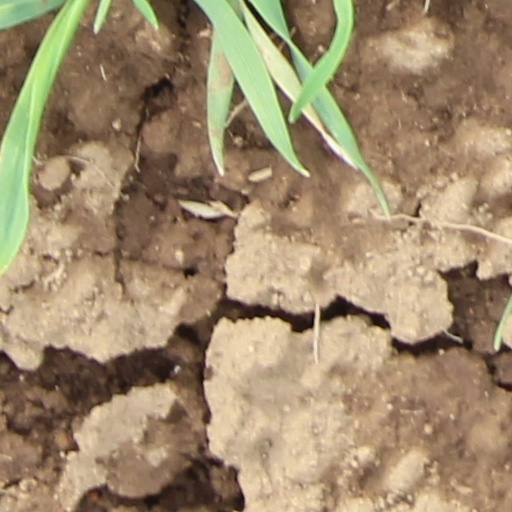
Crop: wheat